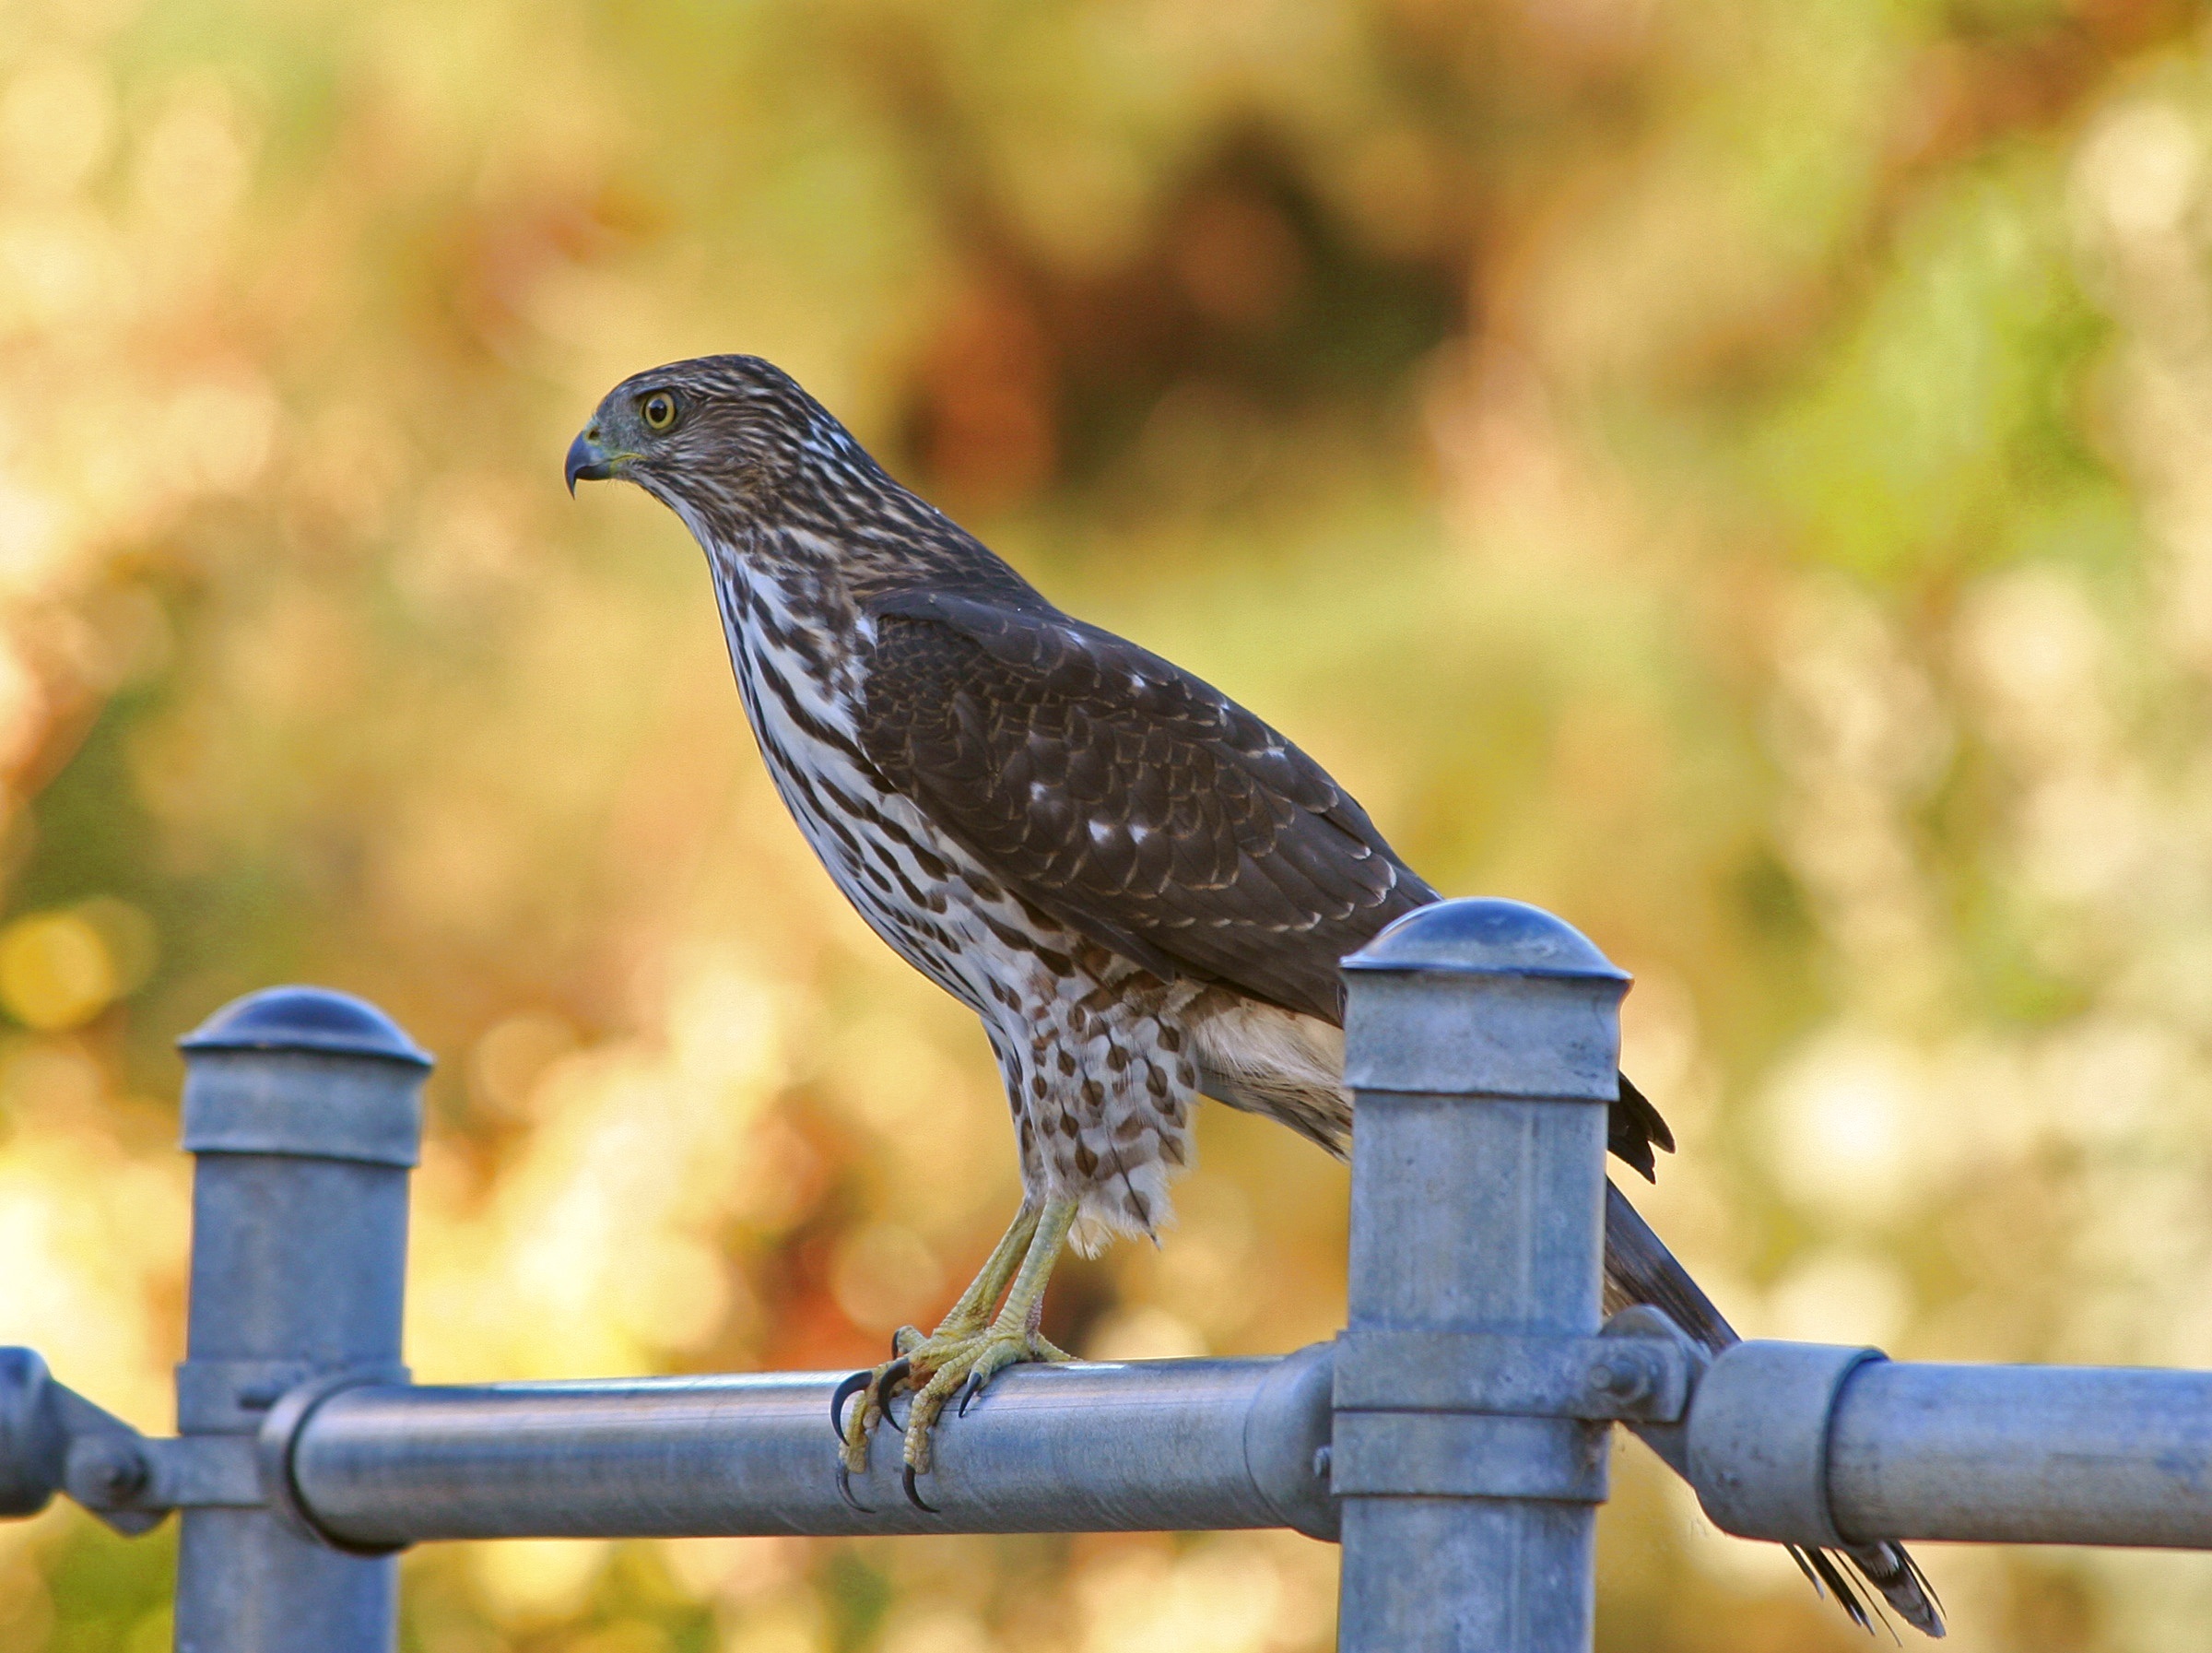
branch, bird, wildlife, beak, predator, hawk, fauna, feathers, vertebrate, carnivore, hunter, perched, talon, perching bird, cooper's hawk